Costa Chica of Guerrero

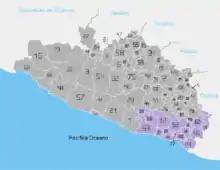
Location of the Costa Chica region in Guerrero

The Costa Chica of Guerrero (Spanish for “small coast of Guerrero") is an area along the south coast of the state of Guerrero, Mexico, extending from just south of Acapulco to the Oaxaca border. Geographically, it consists of part of the Sierra Madre del Sur, a strip of rolling hills that lowers to coastal plains to the Pacific Ocean. Various rivers here form large estuaries and lagoons that host various species of commercial fish.